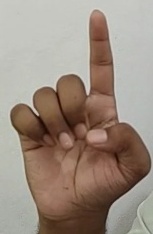
ASL sign: D